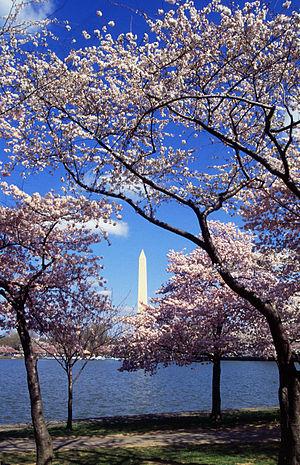
Les sakura sont les cerisiers ornementaux du Japon ainsi que leurs fleurs. La cerise vient d'une autre espèce de Prunus.
Le « Tidal Basin » est un bras de rivière partiellement aménagé par l'homme, adjacent à la rivière Potomac à Washington DC
Kigo est un terme japonais signifiant « mot de saison ».